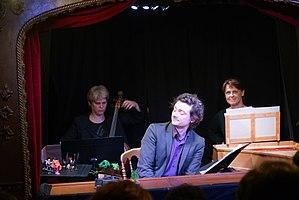
lors de ""tous à l'opéra""."
Les Monts du Reuil est une compagnie lyrique créée en 2007, par Hélène Clerc-Murgier et Pauline Warnier.